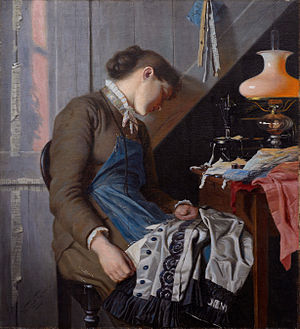
Wenzel Tornøe
Wenzel Tornøe, En syerske pinsemorgen, 1882, Randers Kunstmuseum.[1]
Wenzel Ulrik Tornøe var en dansk genremaler.